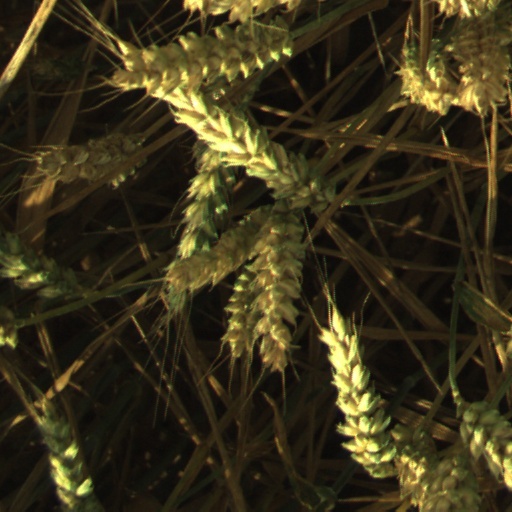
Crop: wheat